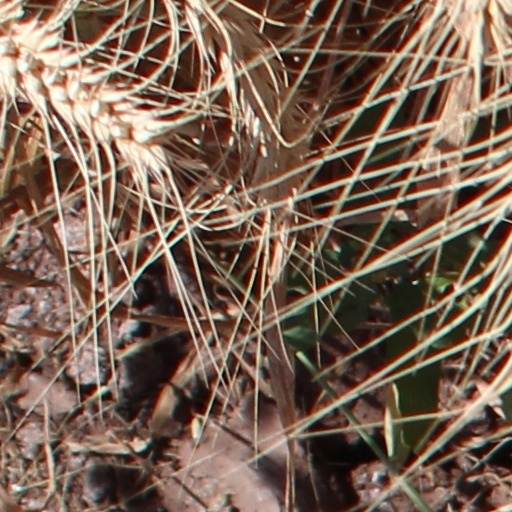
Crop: wheat